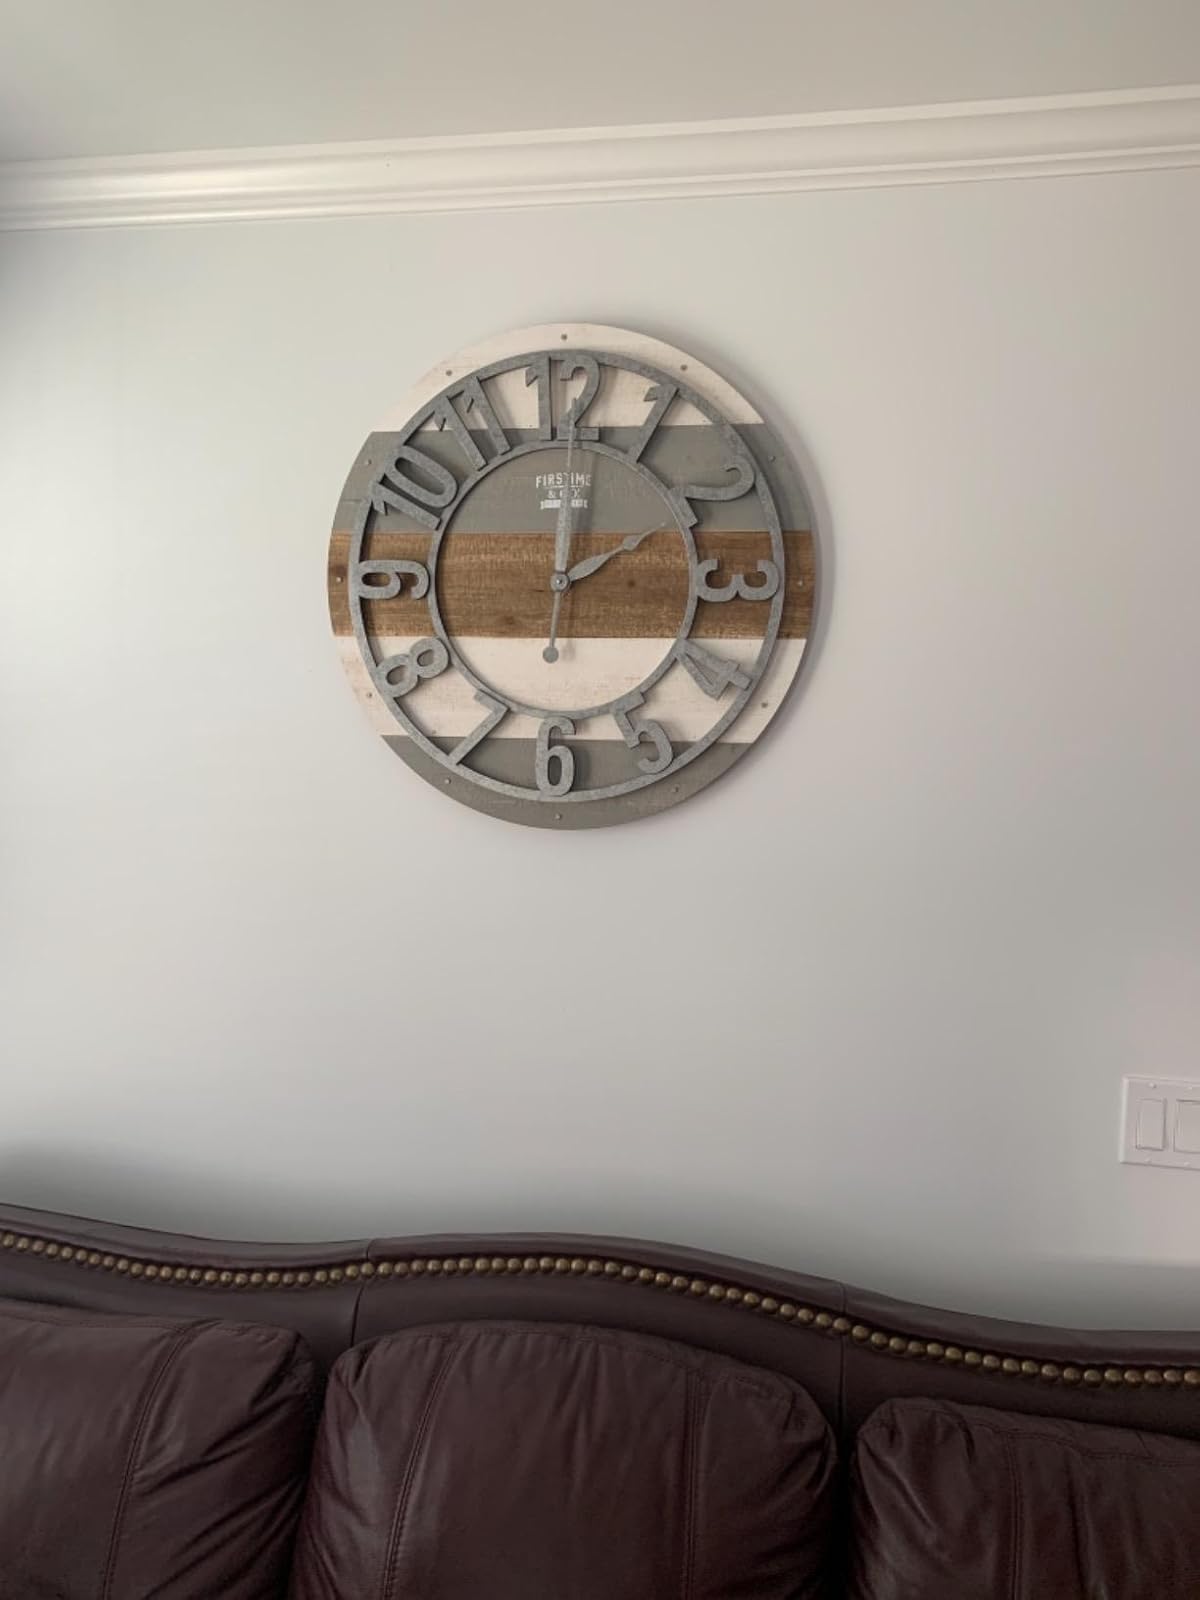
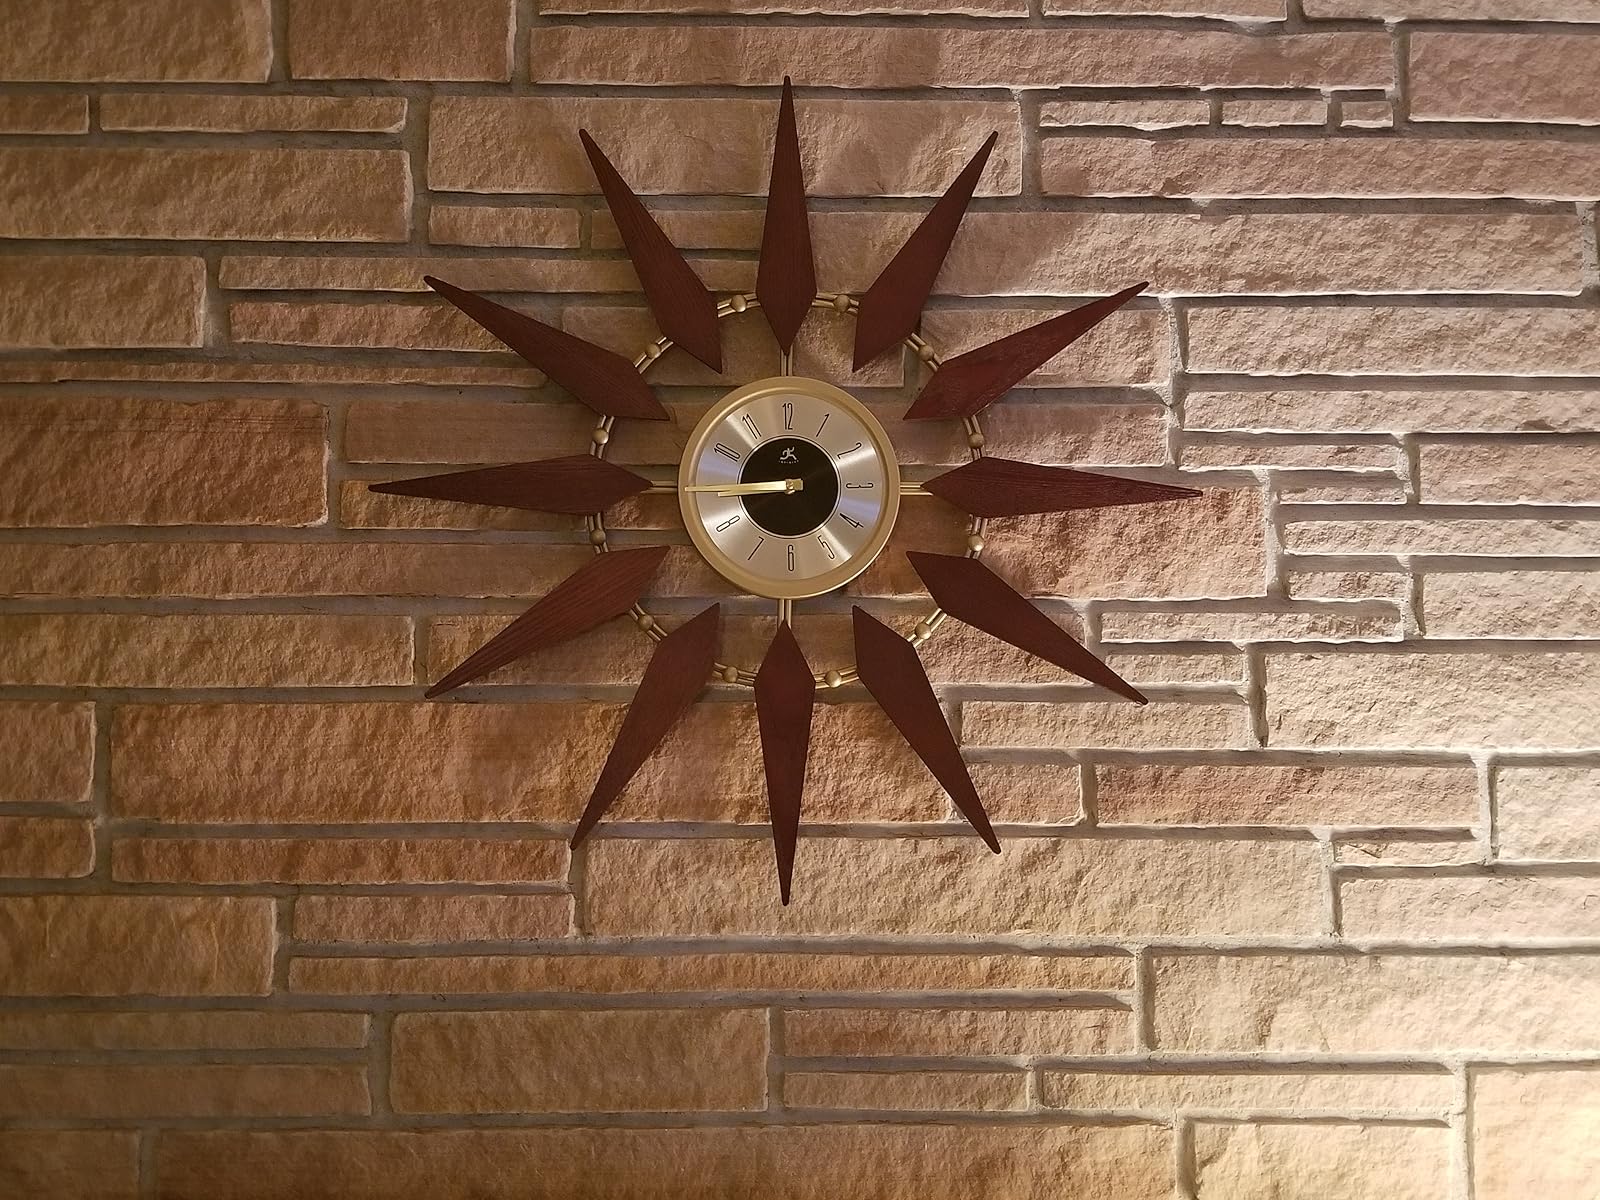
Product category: clock
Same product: no